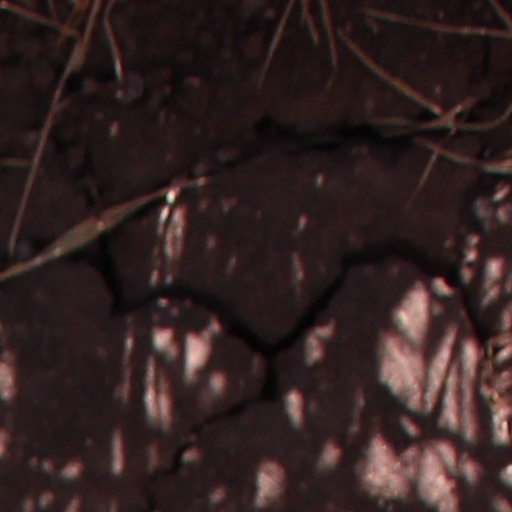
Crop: wheat